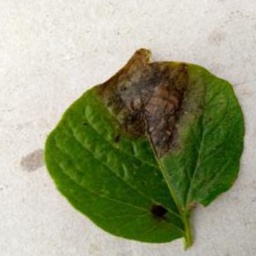
Etiqueta: Late Blight